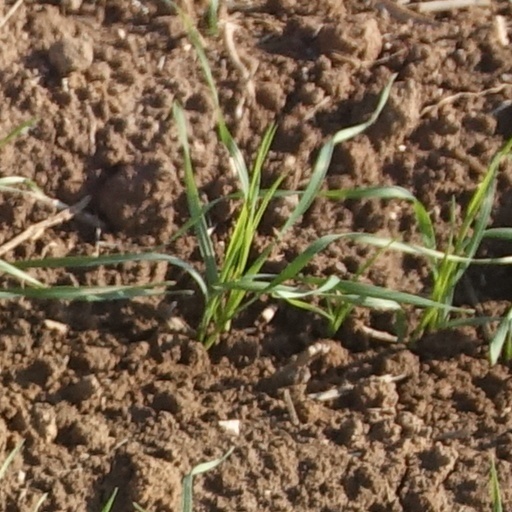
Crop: wheat